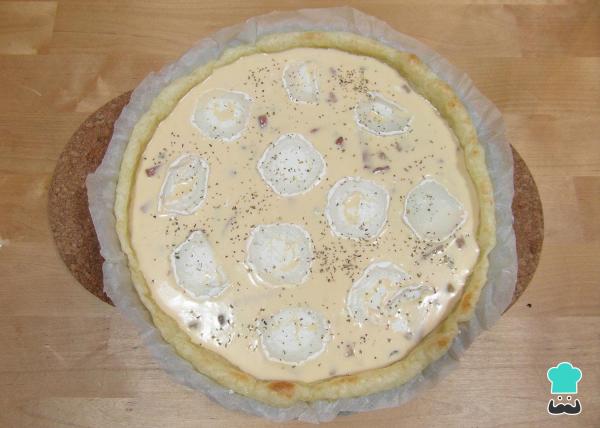
Coloca el relleno del quiche en la masa precocida, coloca el queso de cabra cortado en rodajas y espolvorea el orégano por encima. Hornea la quiche de bacon y queso durante 20-30 minutos a 180 ºC, o hasta que el relleno esté cuajado.Truco: Si no encuentras queso Chevre puede usar otro queso de cabra.